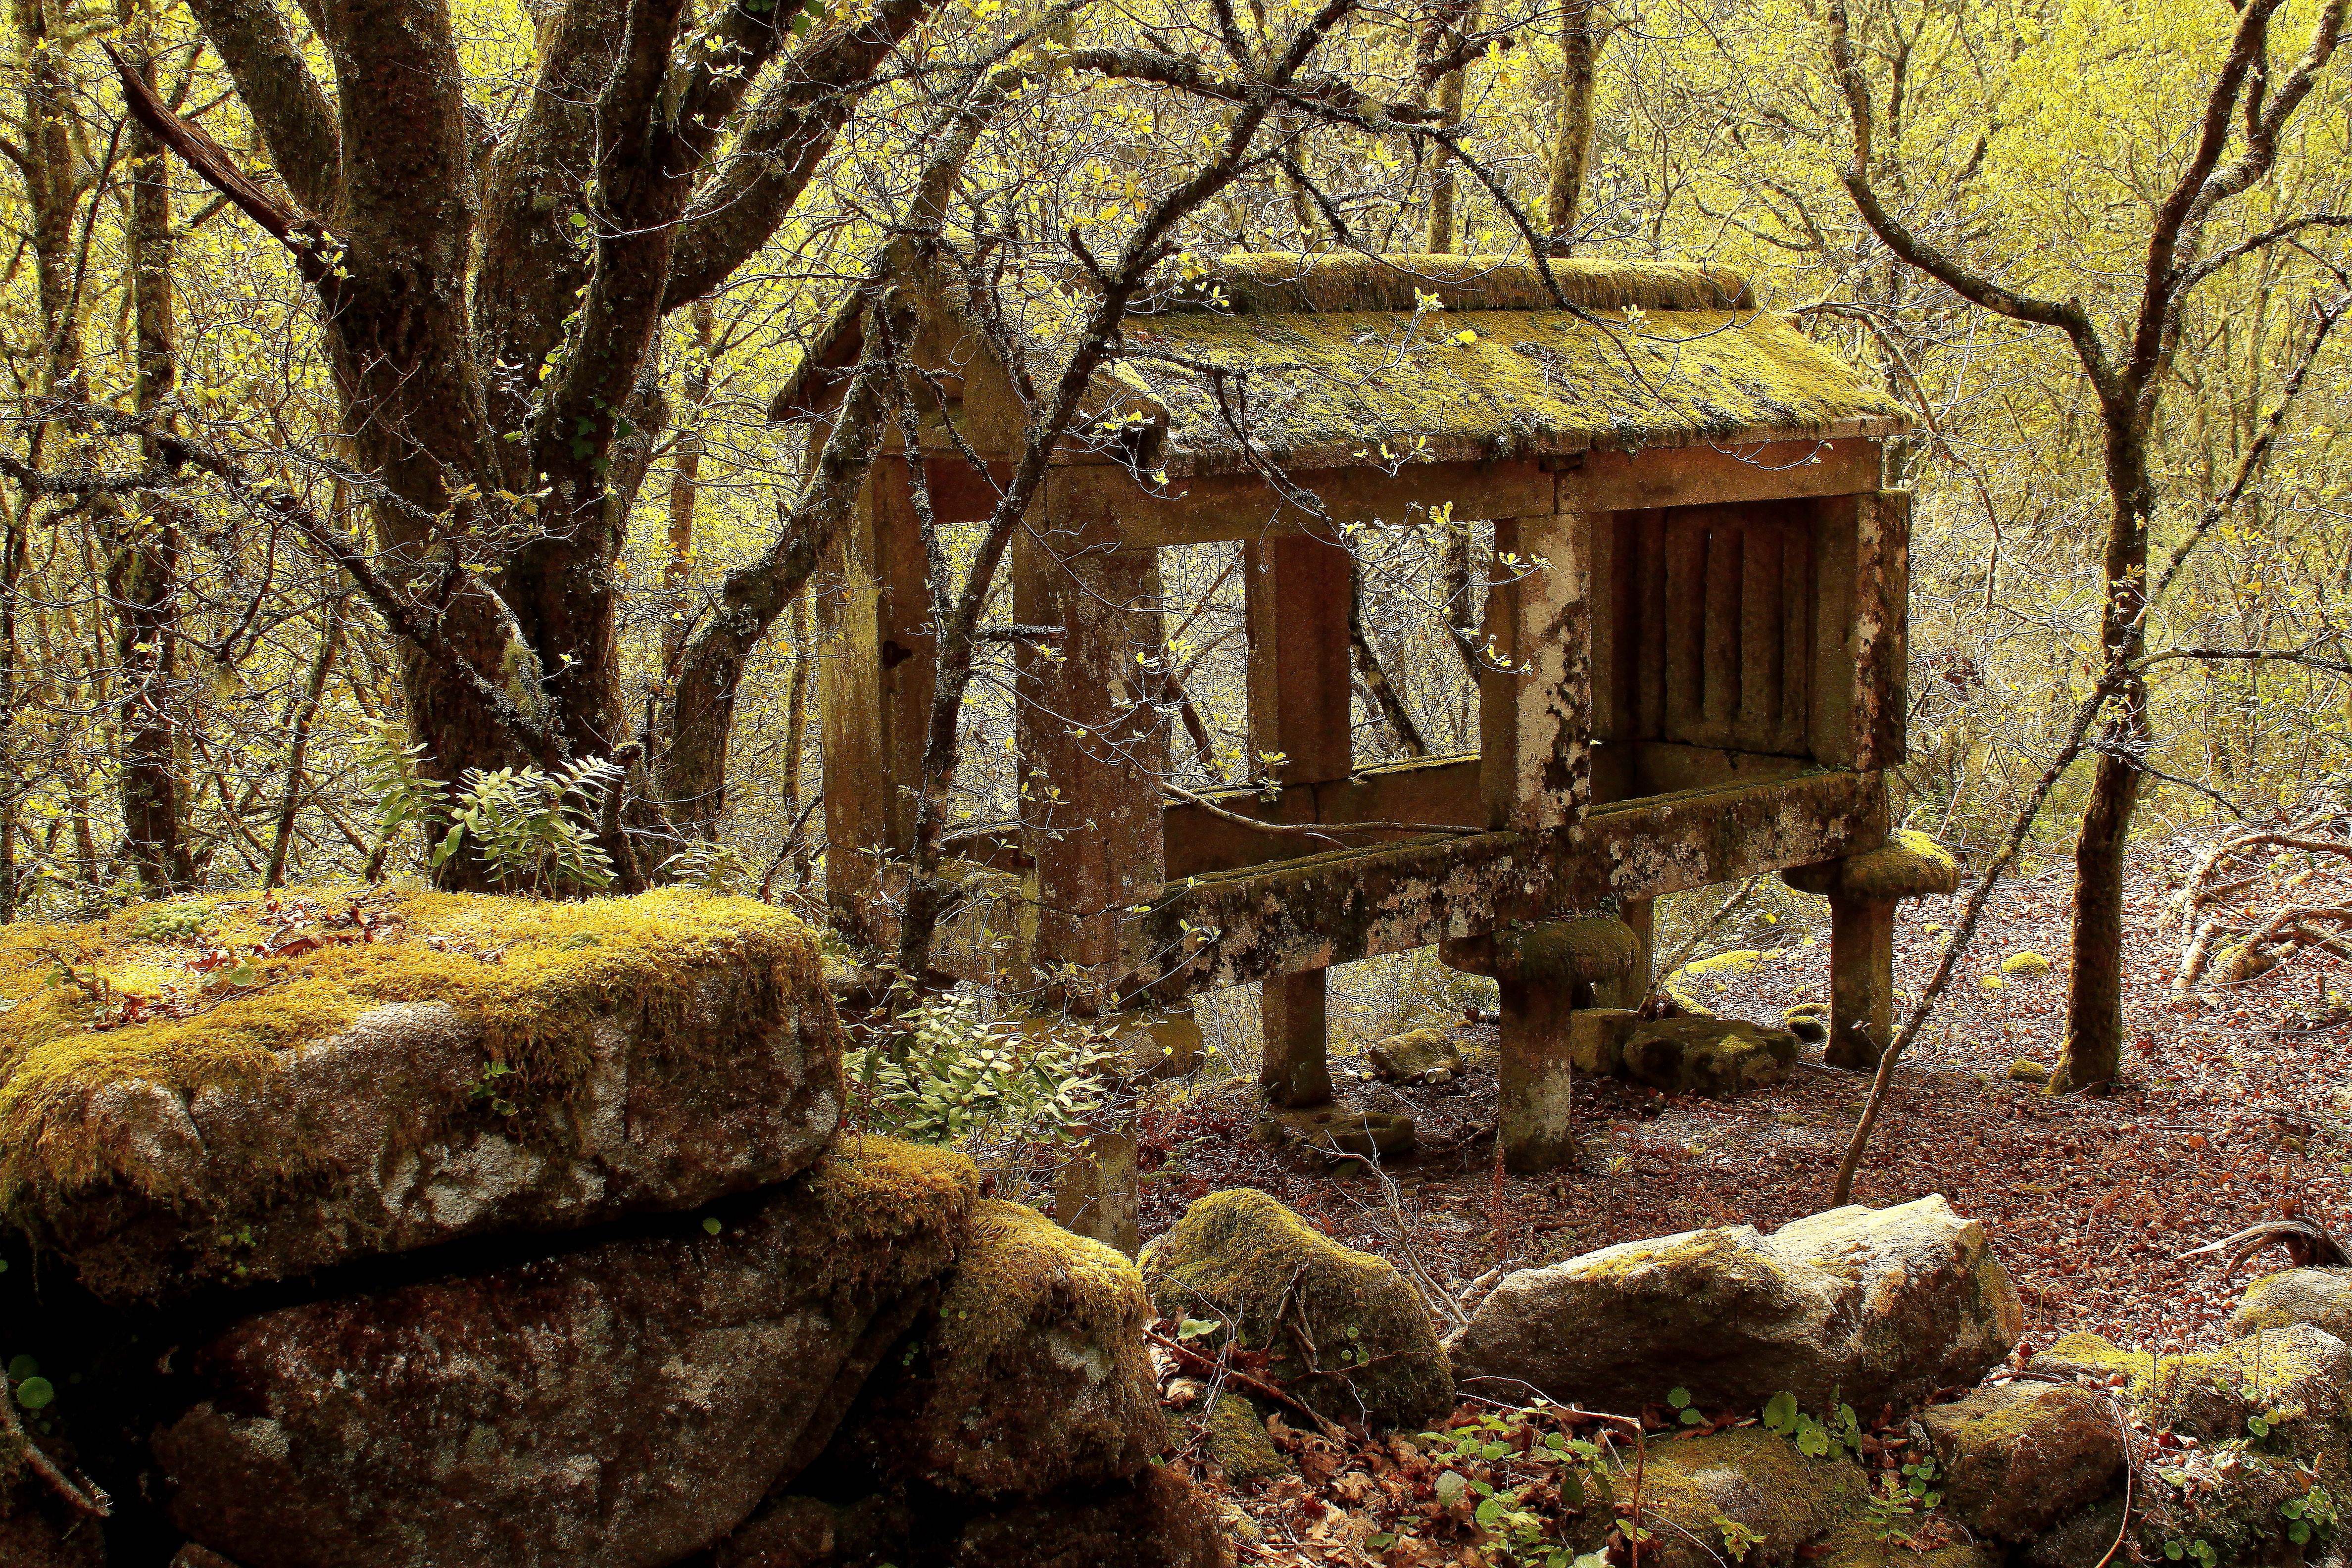
tree, forest, wilderness, hut, jungle, woodland, log cabin, habitat, ggl1, gaby1, carros, hrreos, canastros, natural environment